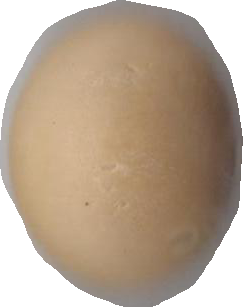
Variety: Dega